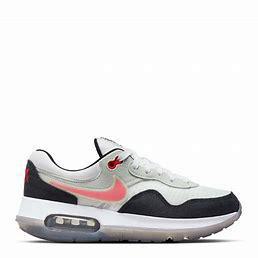
Brand: Nike
Model: Air Max Motif